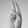
ASL letter: U